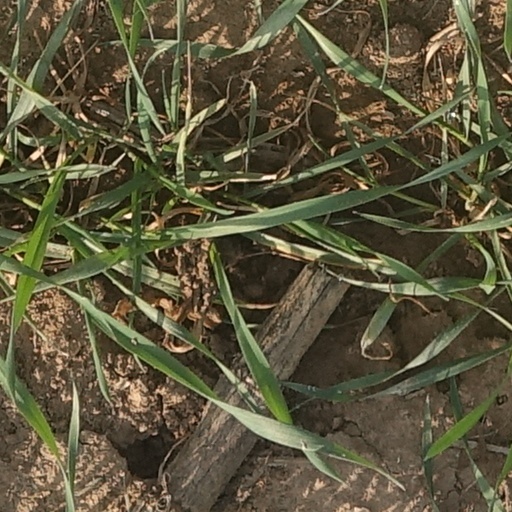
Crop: wheat